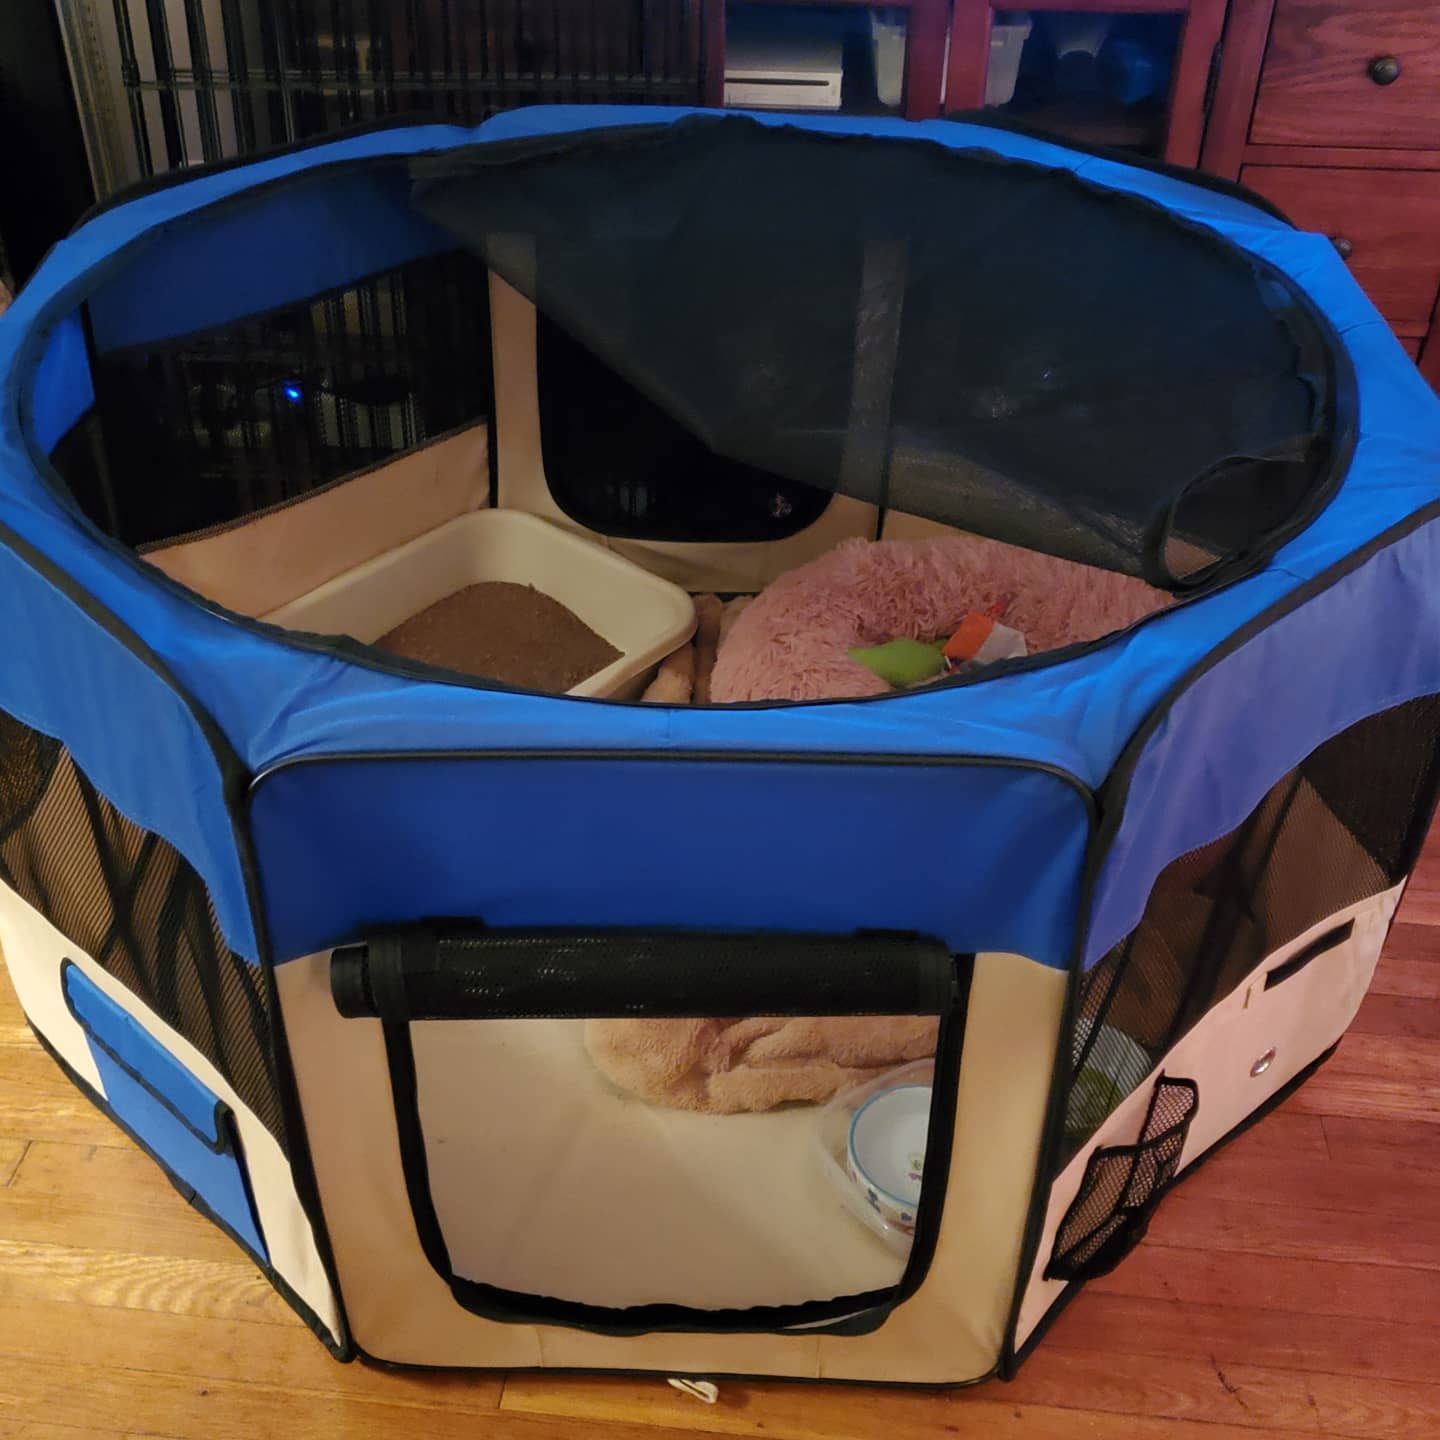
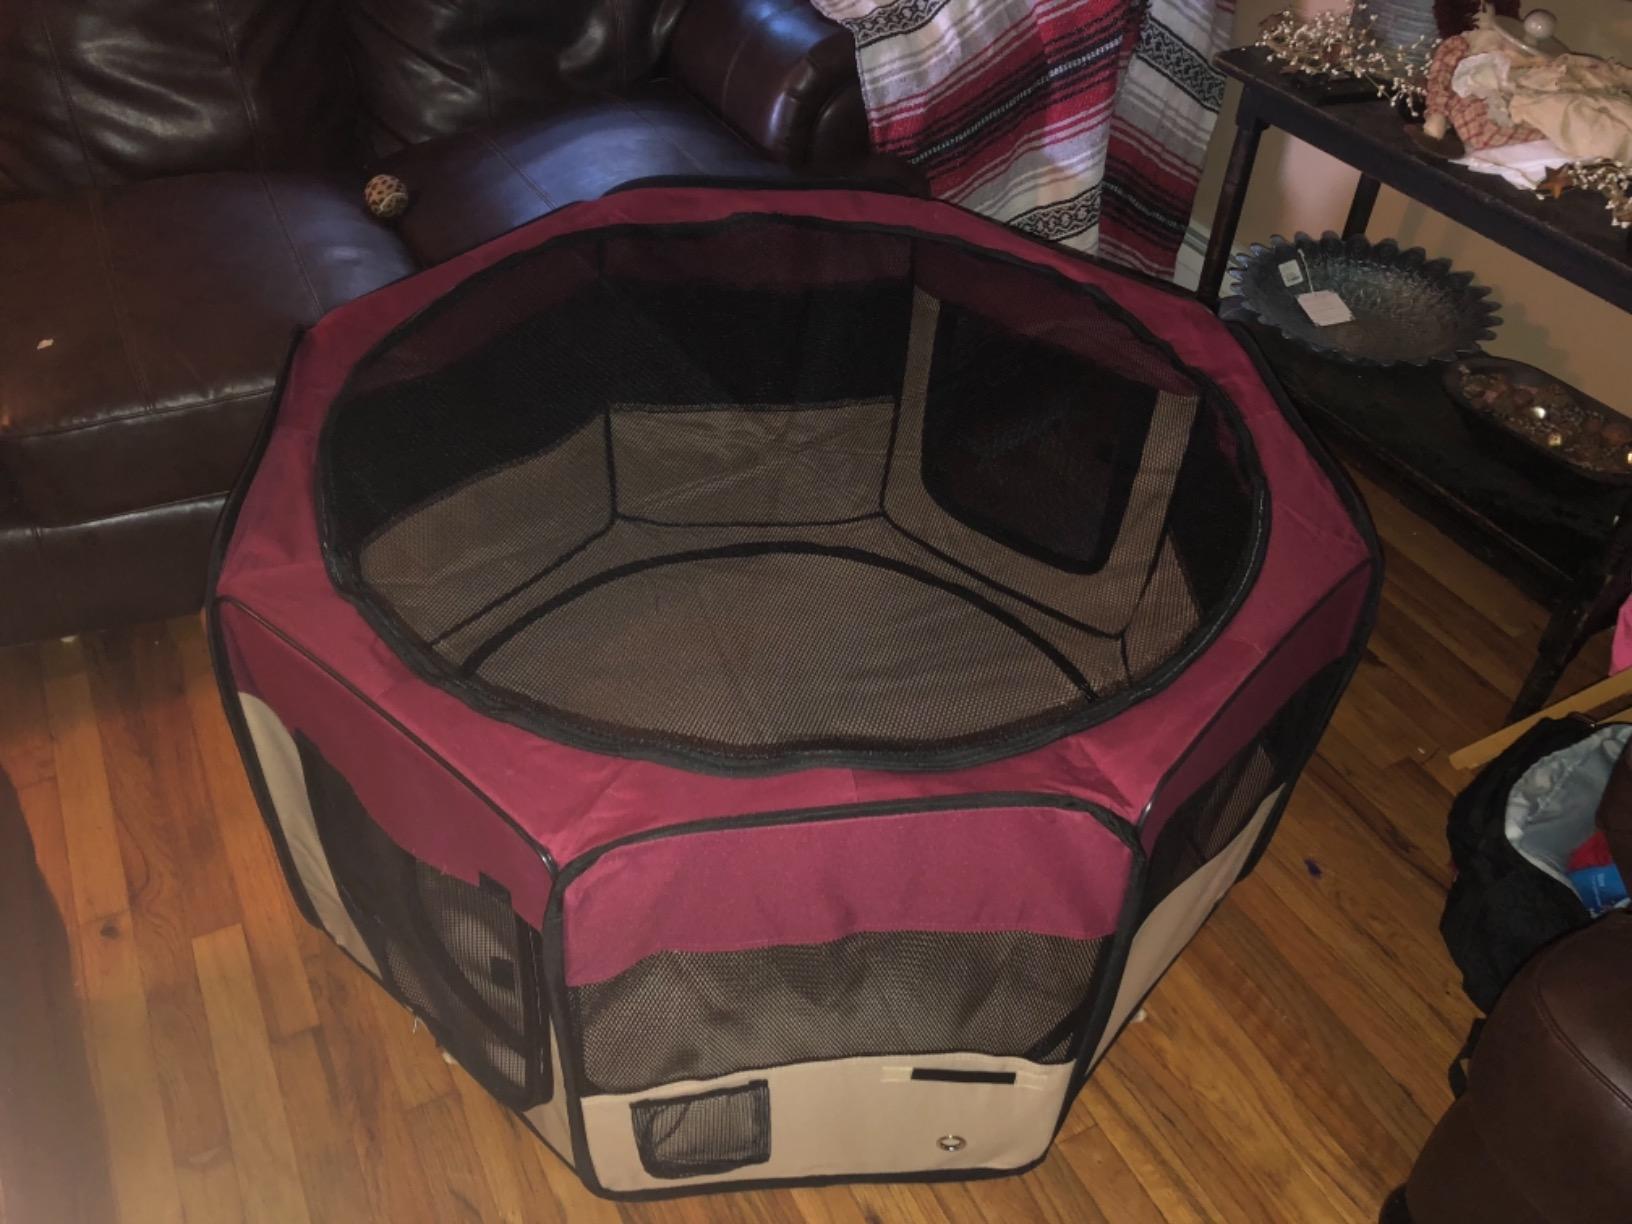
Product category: items_kennel
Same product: no